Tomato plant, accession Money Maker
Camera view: vertical (180 deg); turntable rotation: 30 degrees
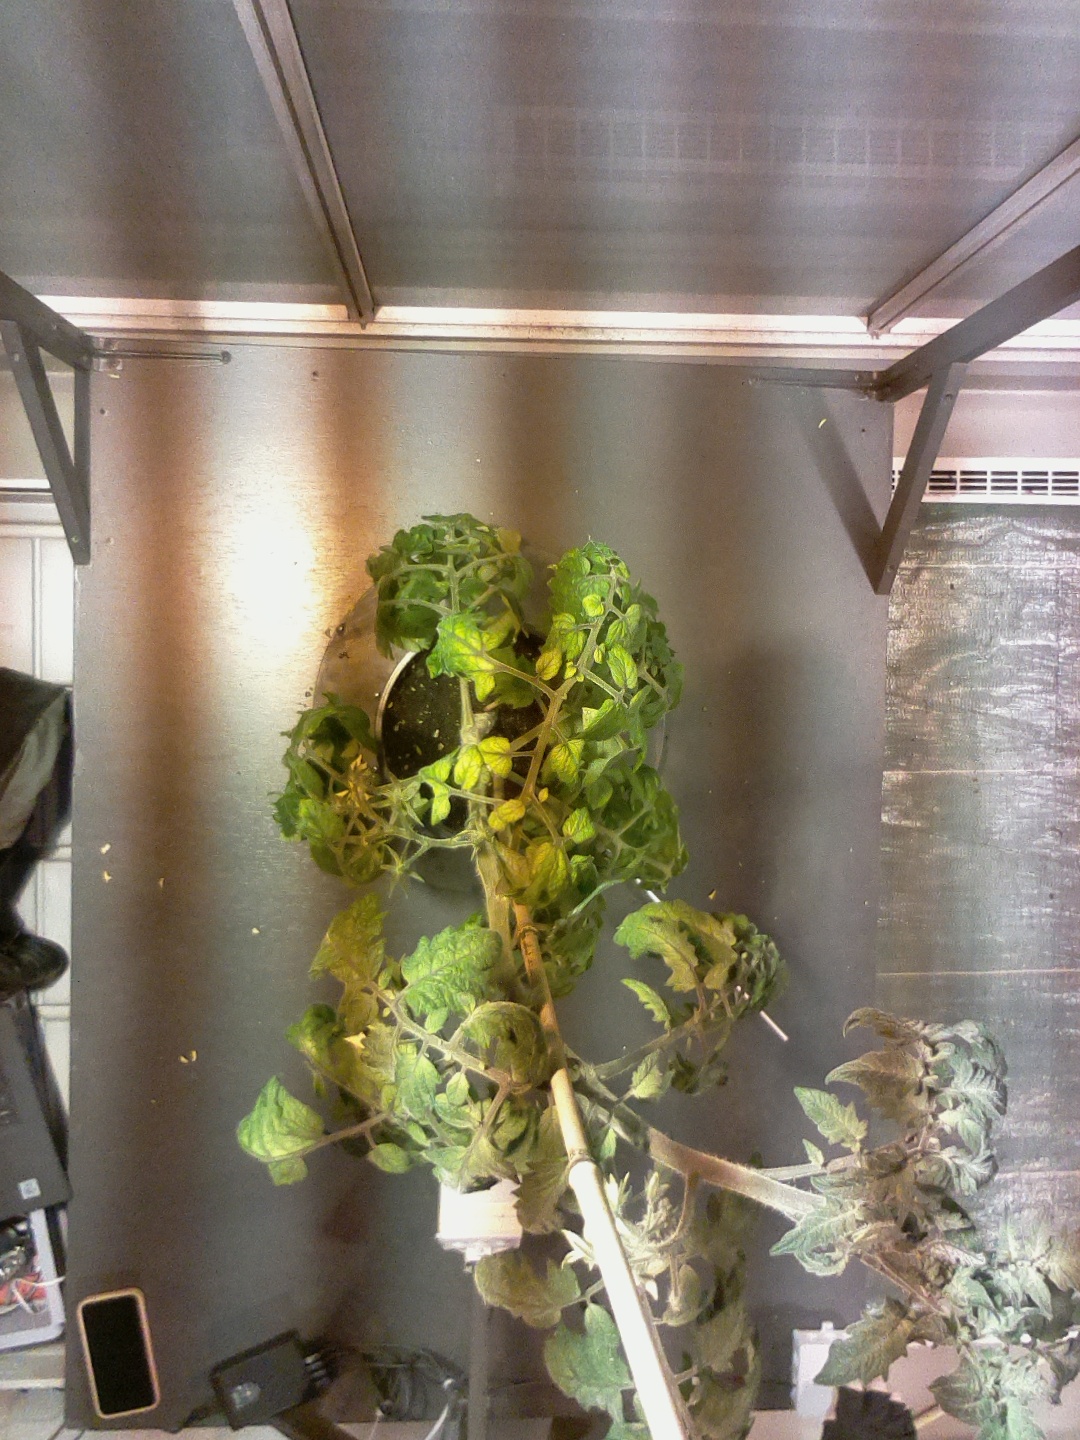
BBCH growth stage 70: Fruits at the main stem or branches visibles